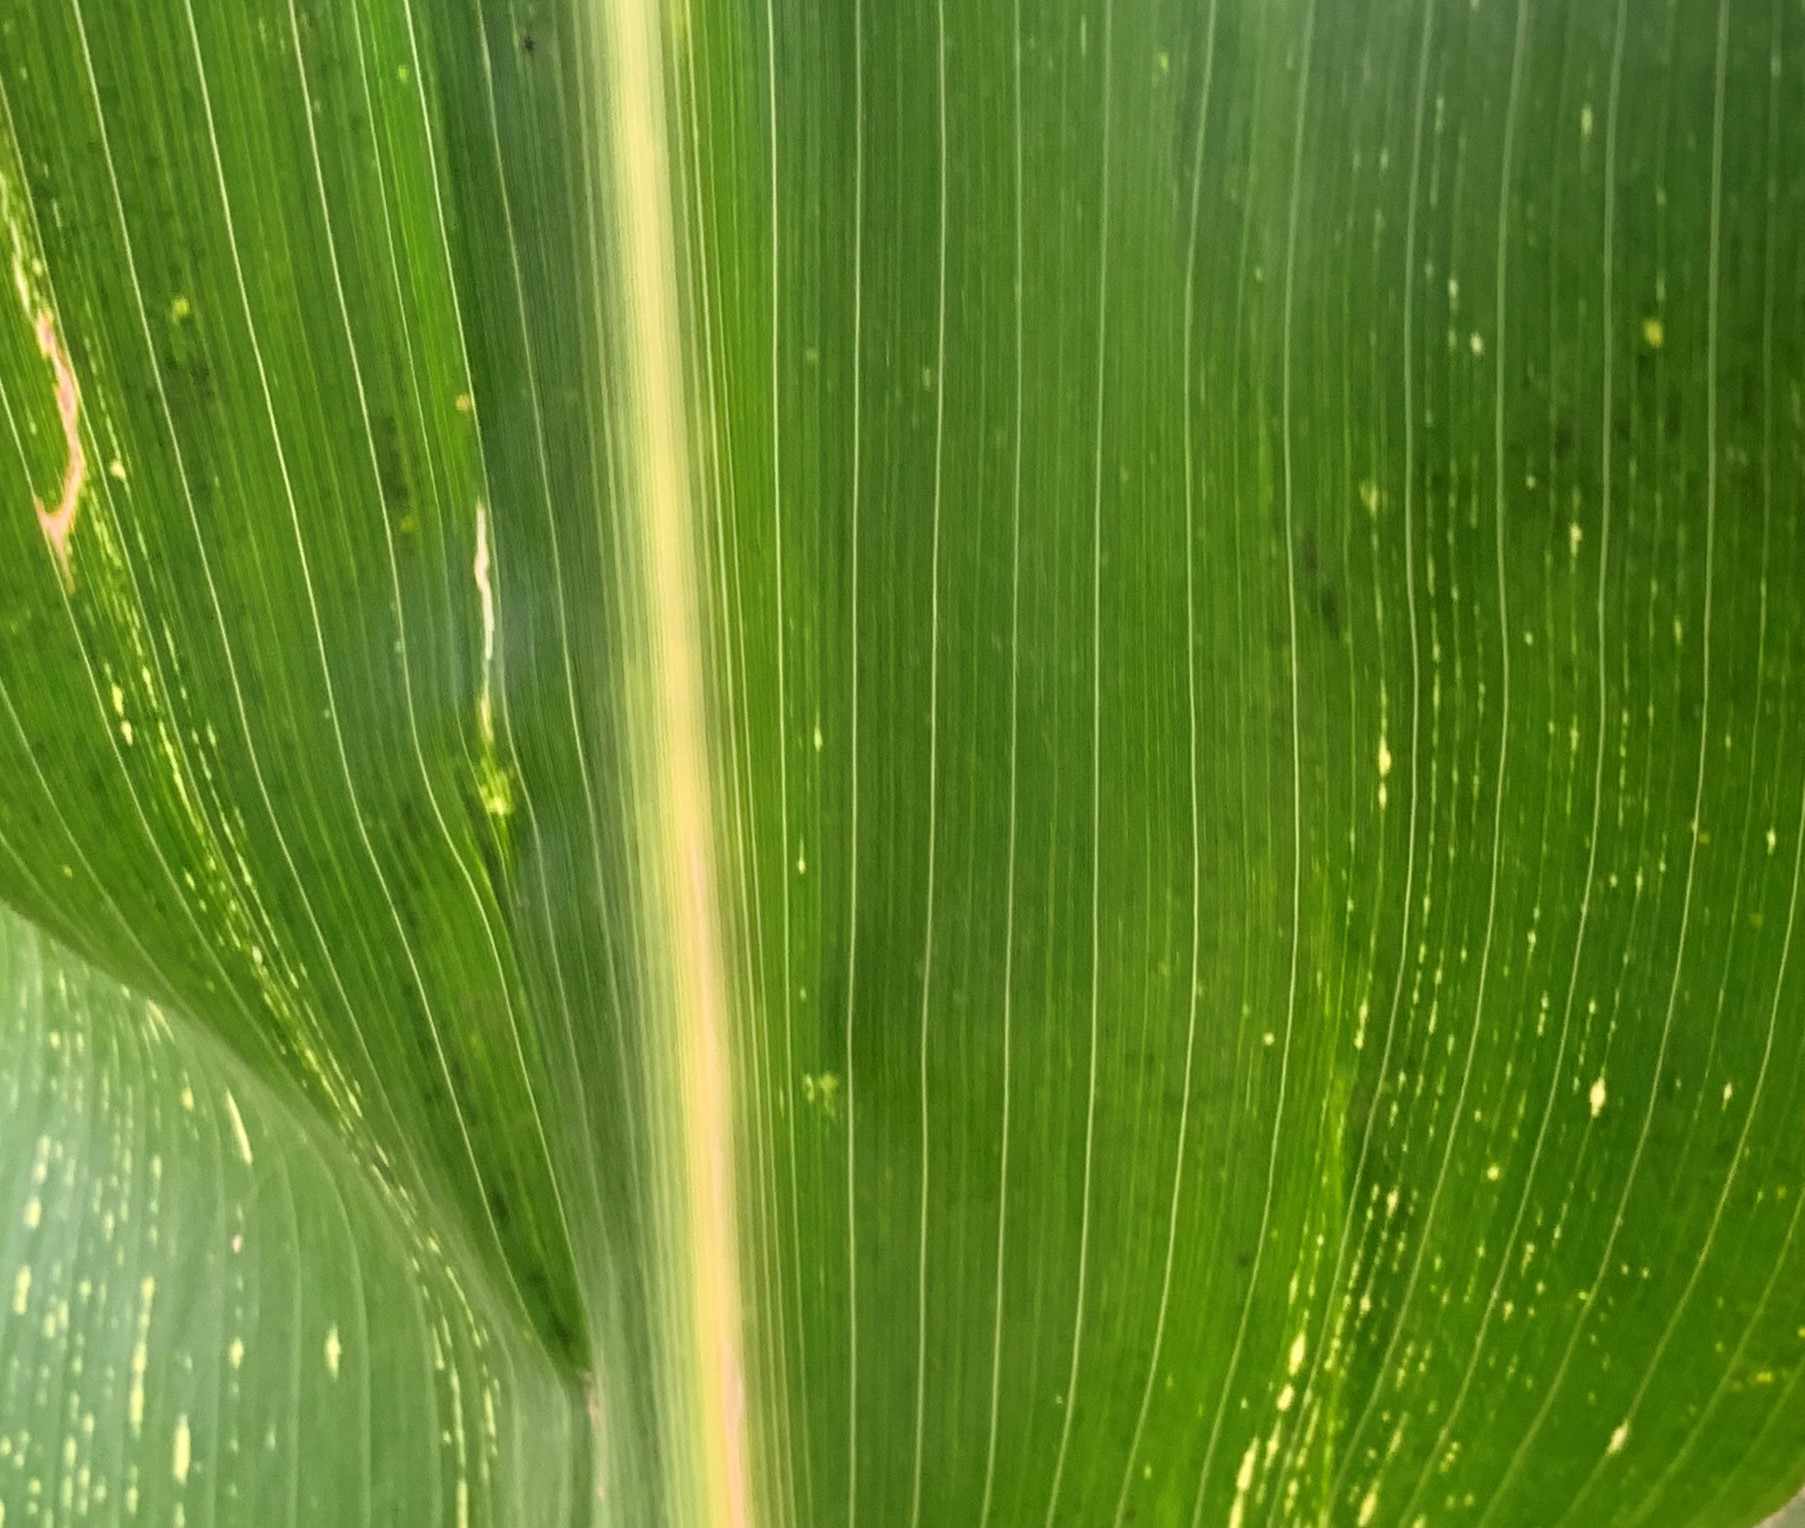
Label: MLN